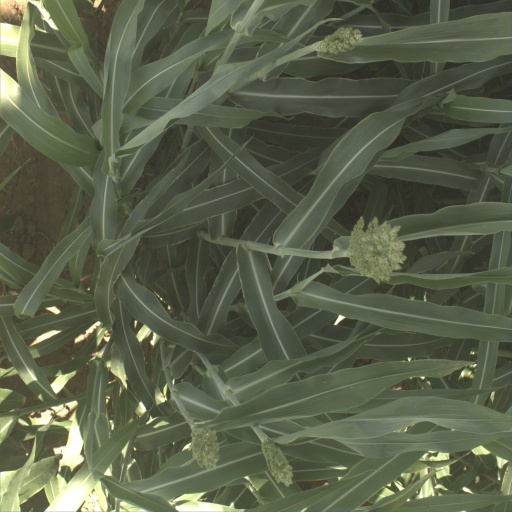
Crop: sorghum